Conus quercinus

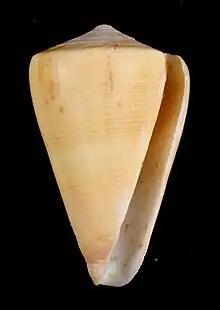
Shell of "Conus quercinus" "[Lightfoot], 1786", measuring 61.0 mm in height, collected in New Zealand.

The size of the shell varies between 35 mm and 140 mm. The shell has a lemon-yellow color, with numerous fine, rather close, chestnut revolving lines. In old specimens the revolving lines become obsolete. The spire is rather elevated, with a concave outline. The shoulder of the body whorl is obtusely angulated.